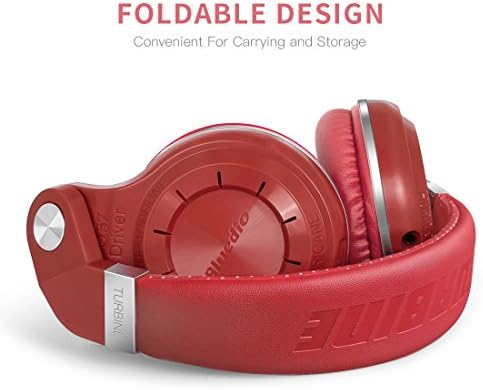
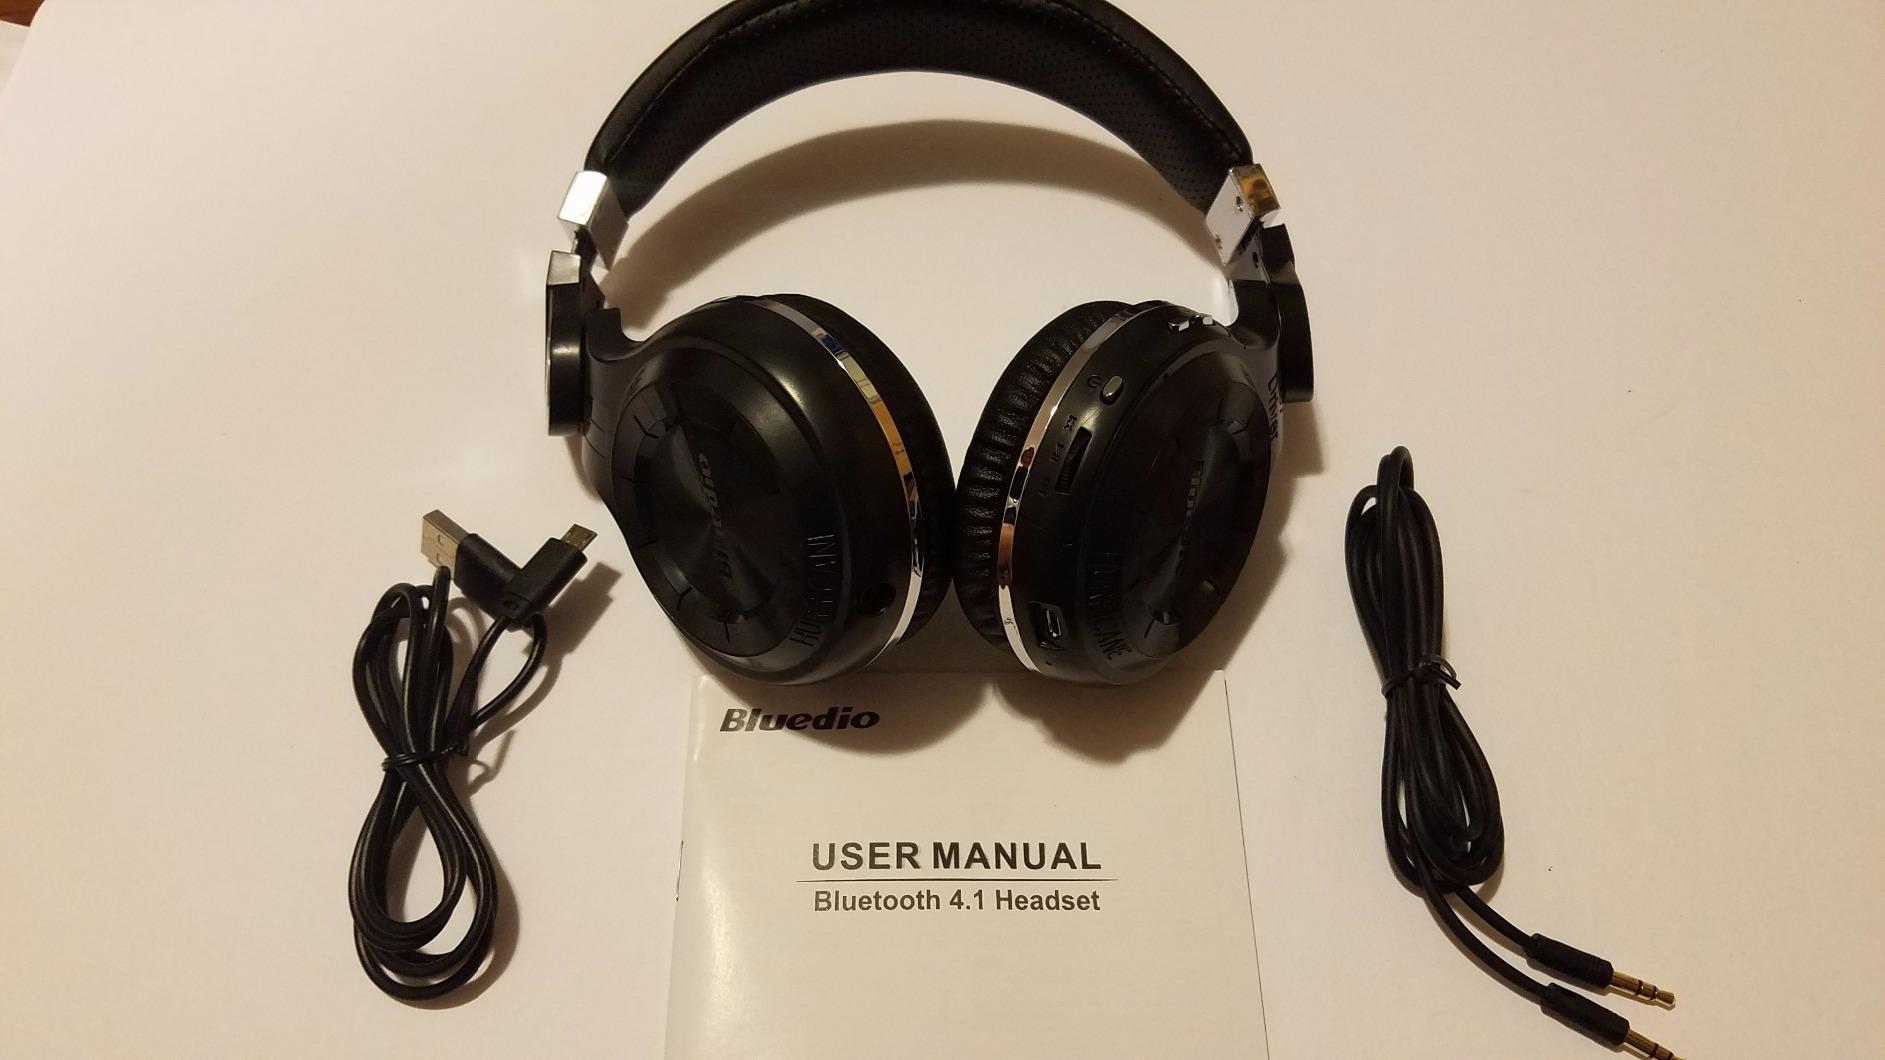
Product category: headphones
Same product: no